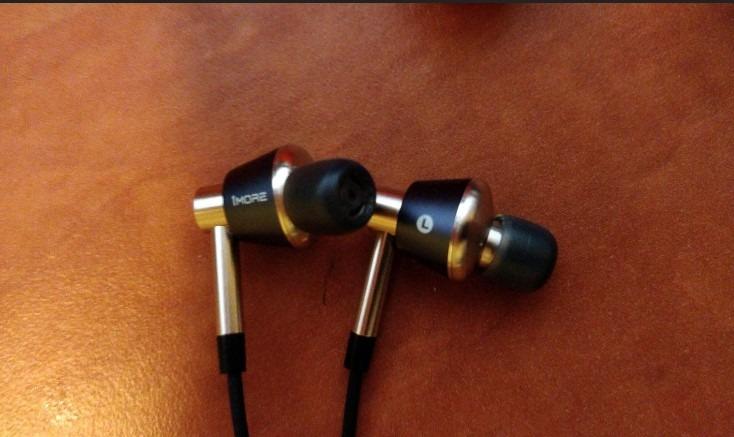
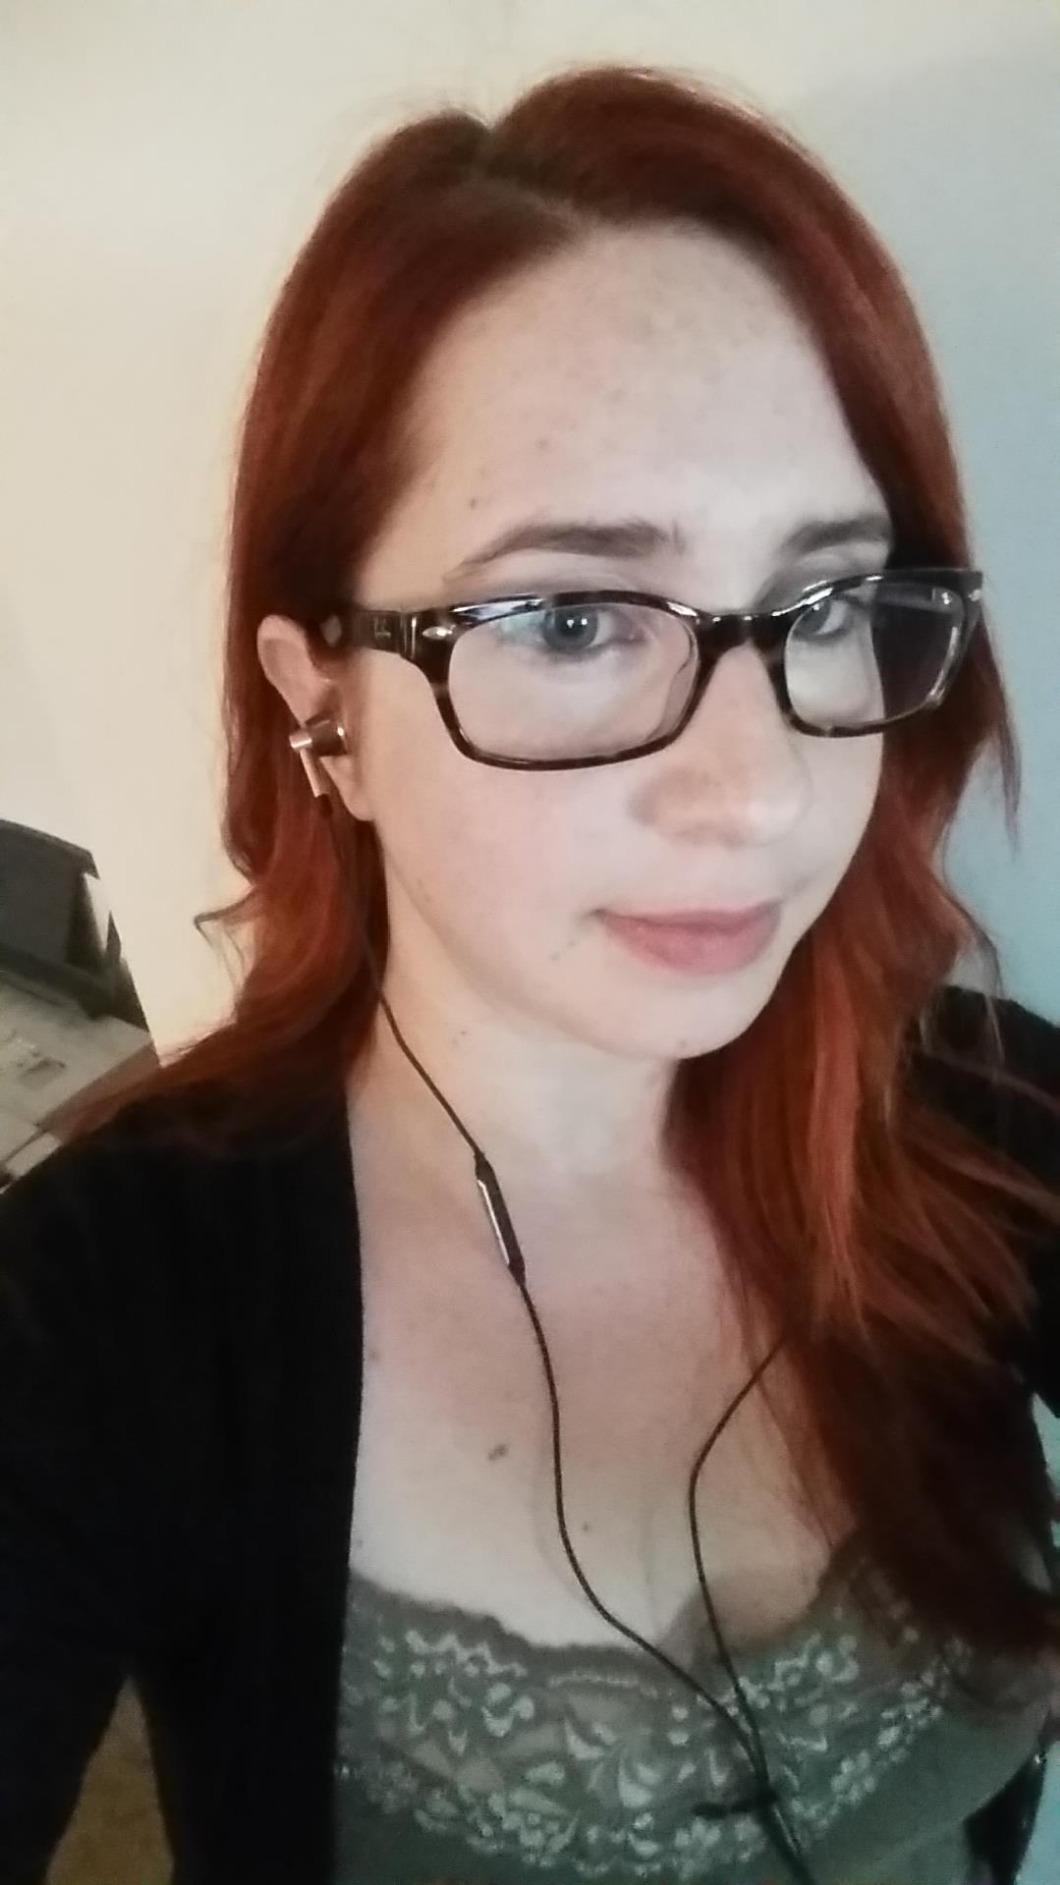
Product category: headphones
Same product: yes